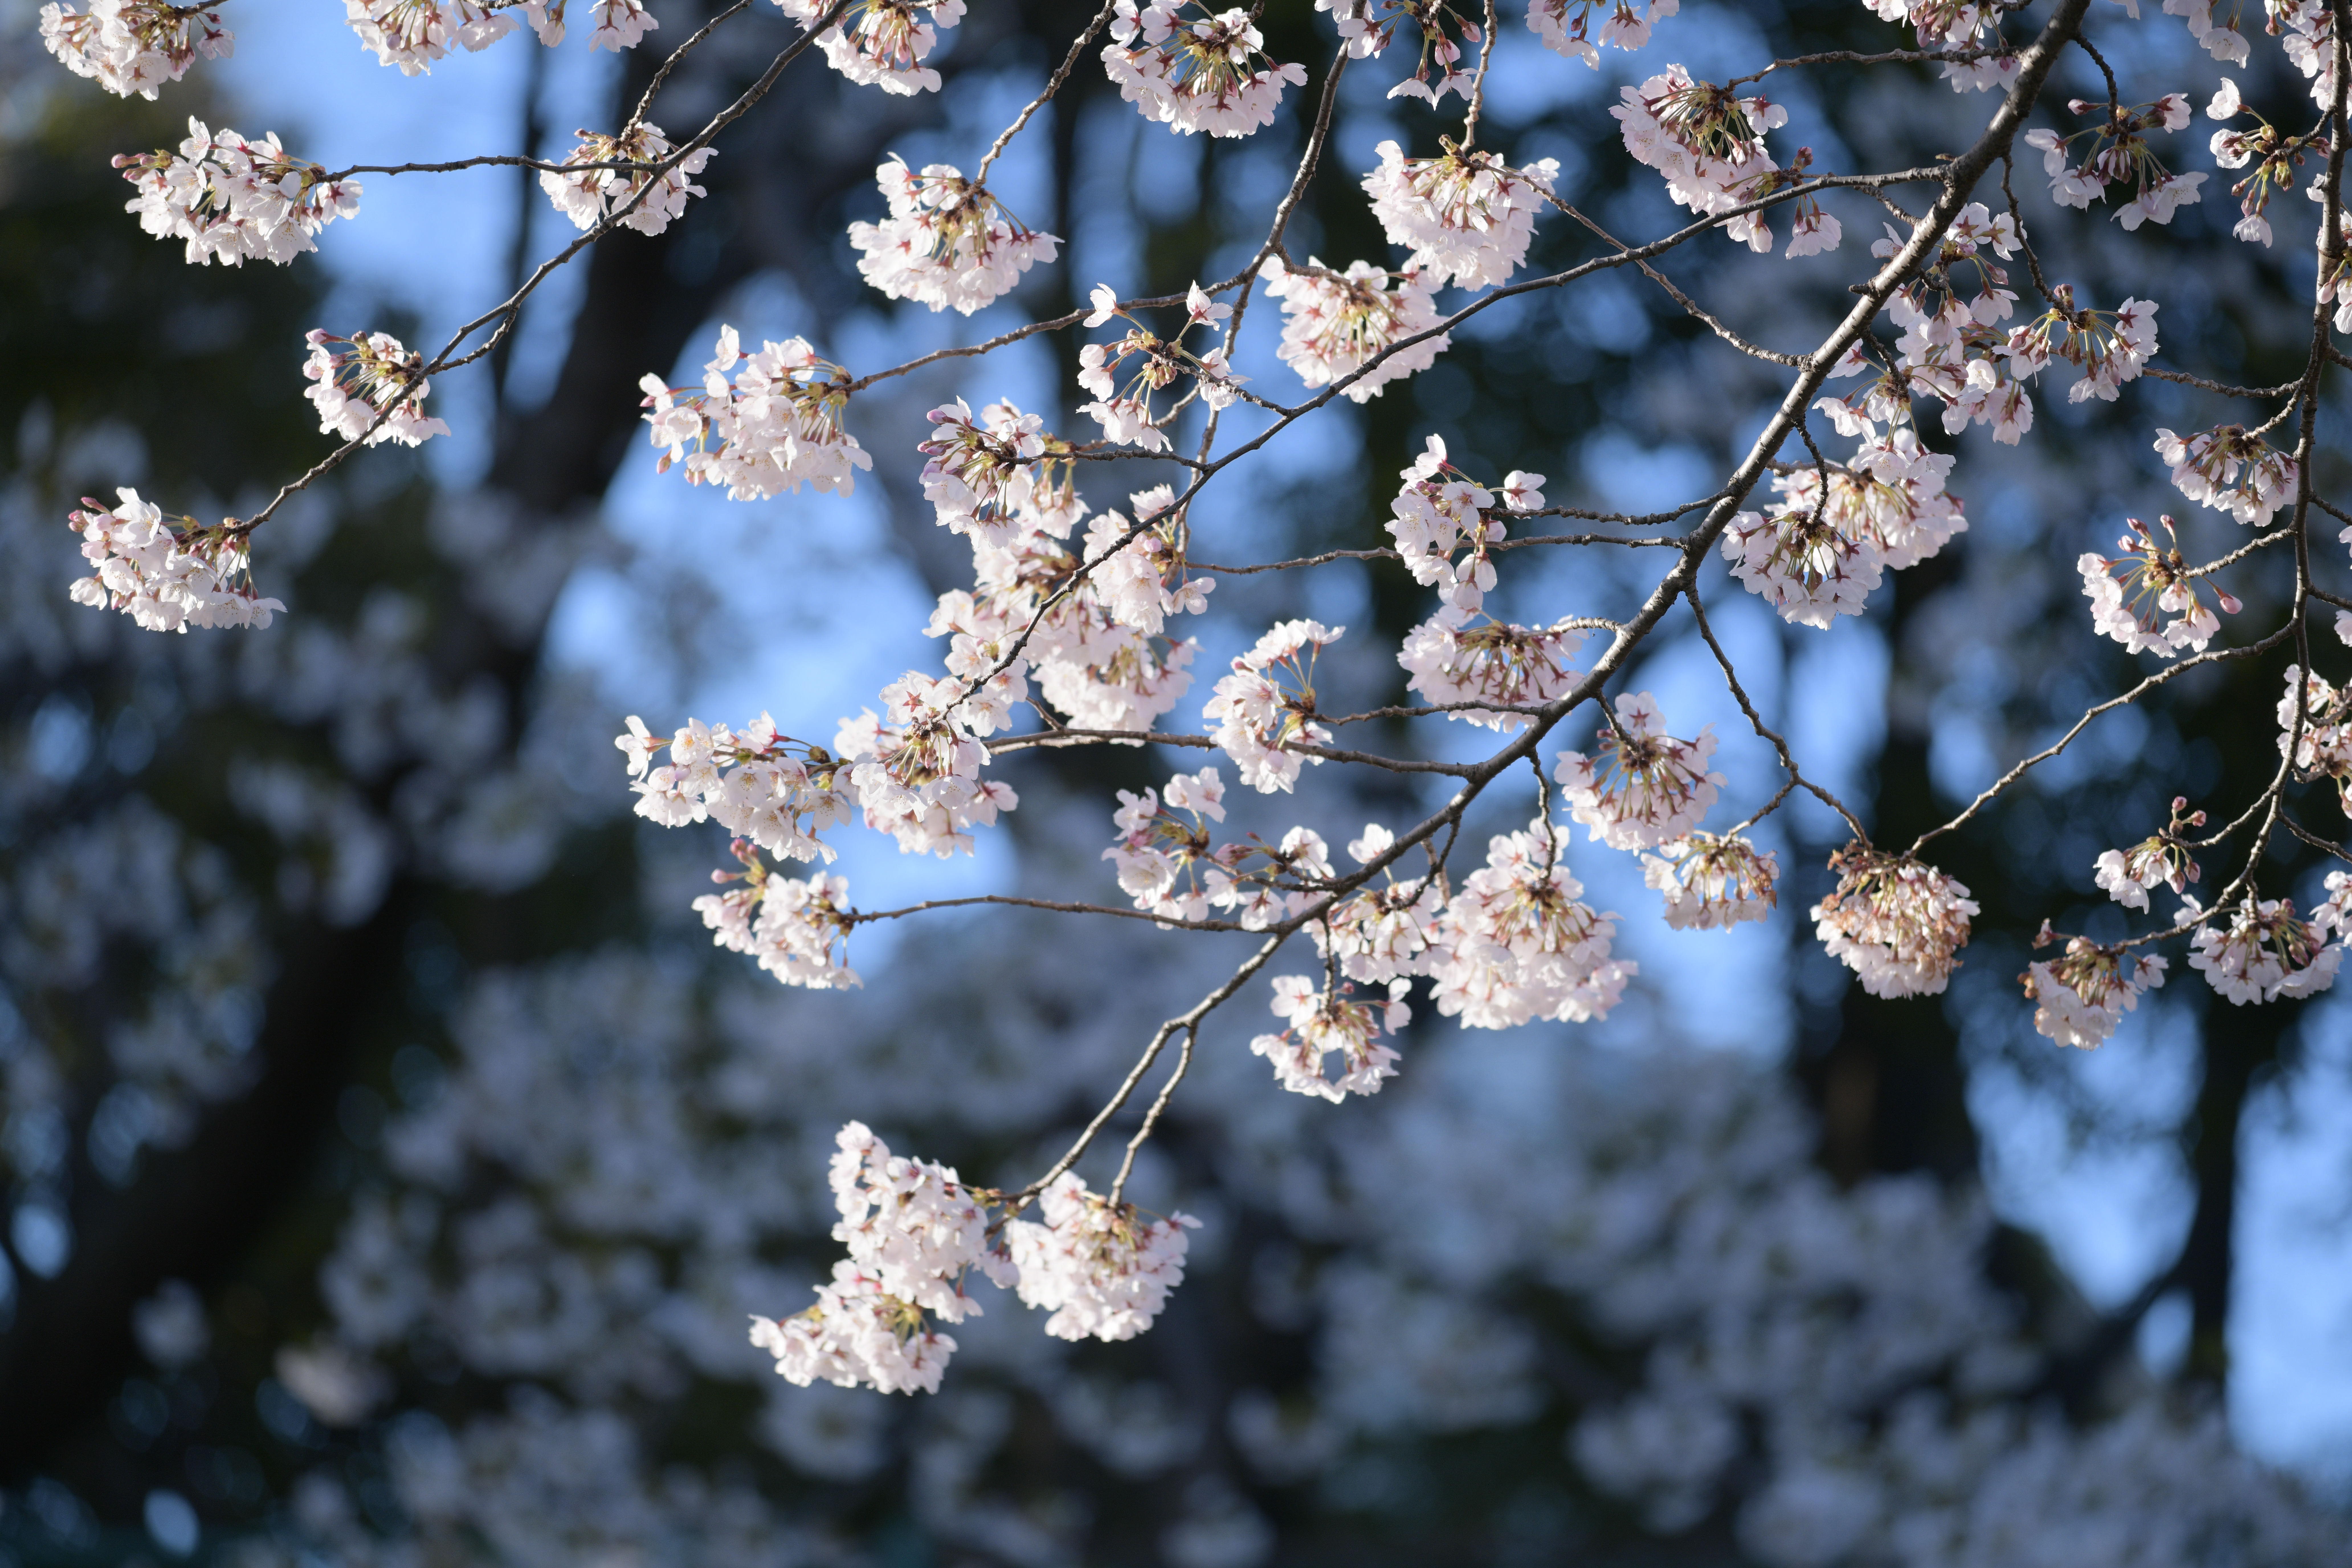
flower, blossom, spring, plant, cherry blossom, branch, tree, sky, twig, prunus, wildflower